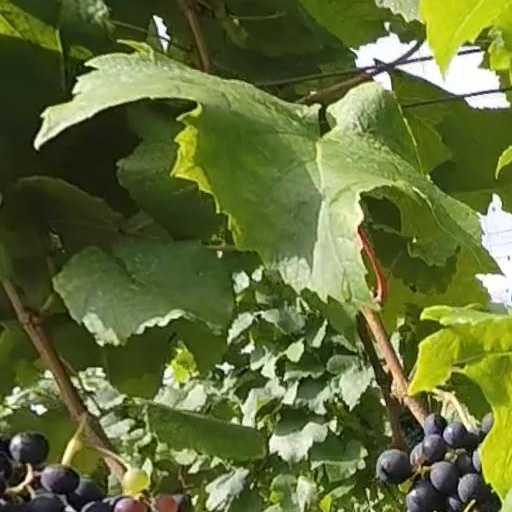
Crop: grape